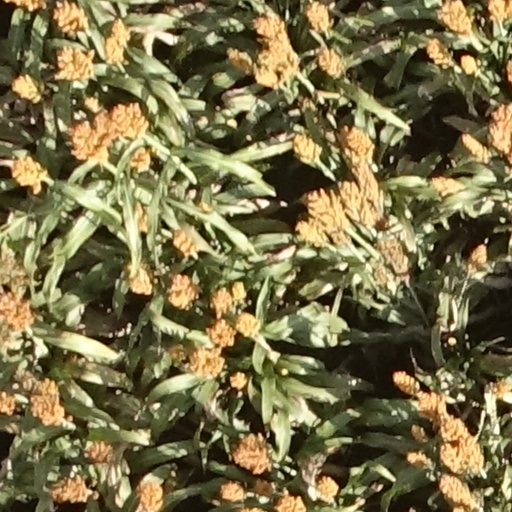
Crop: sorghum